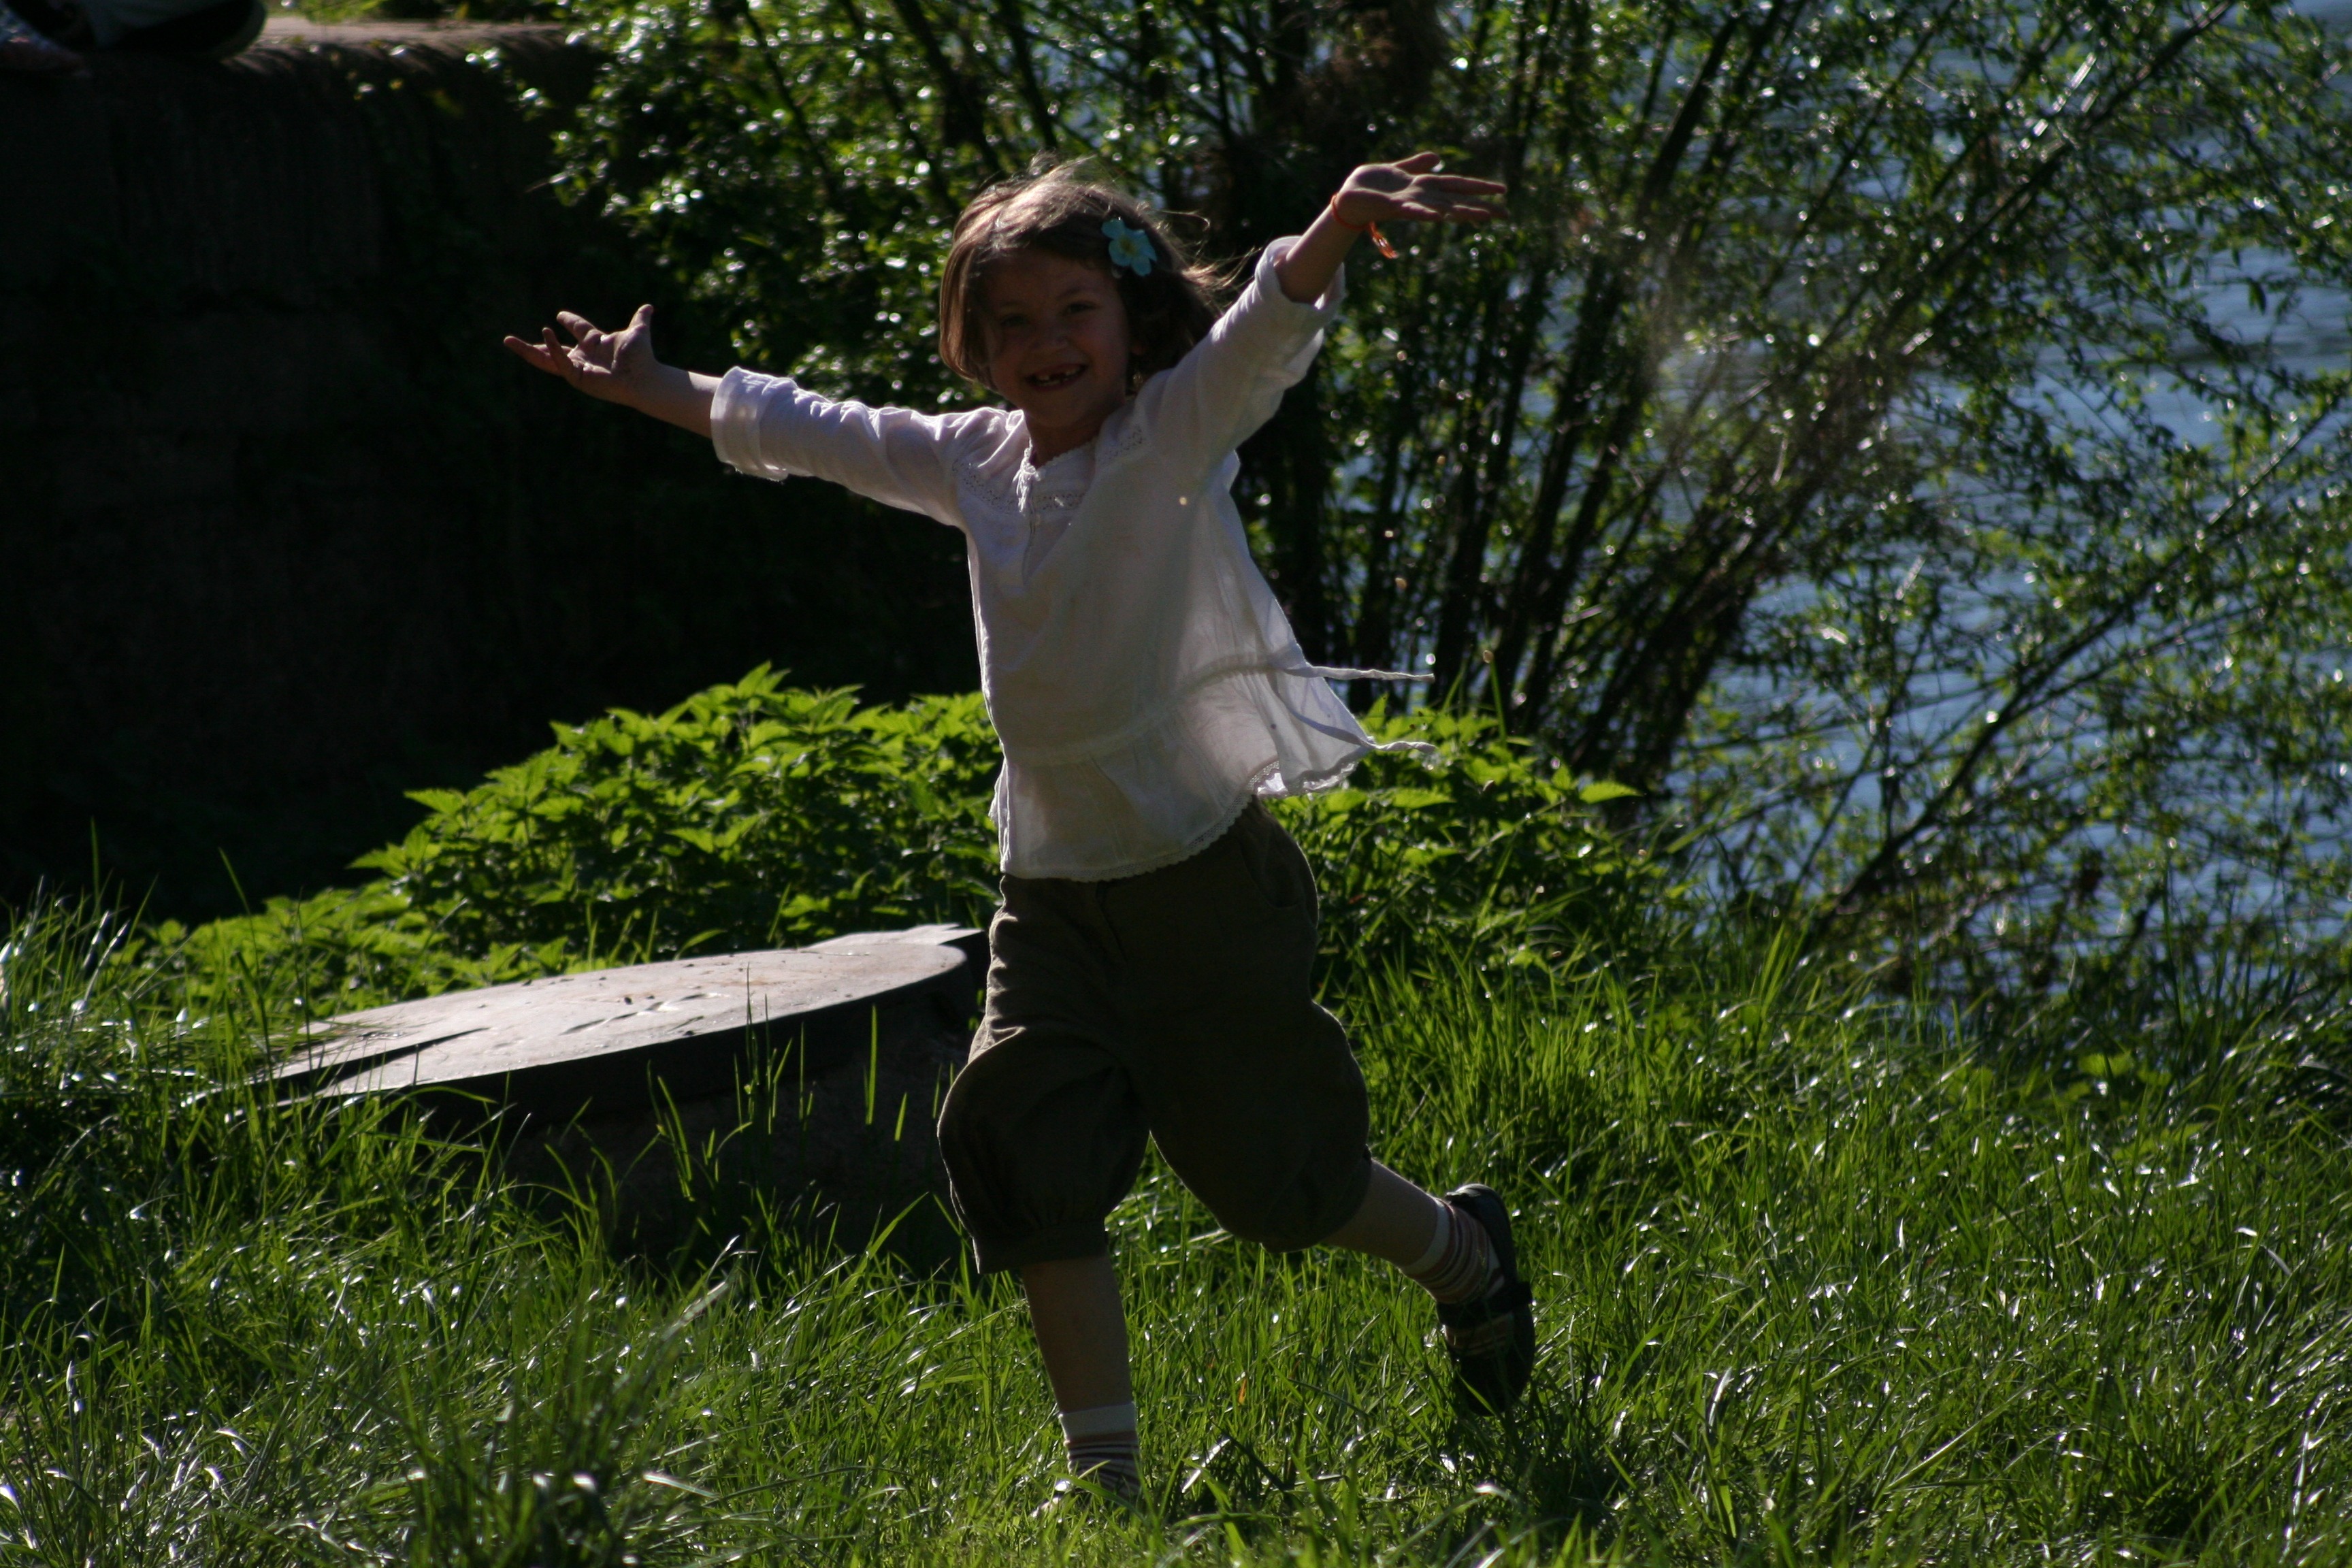
grass, girl, lawn, game, fly, green, child, sports